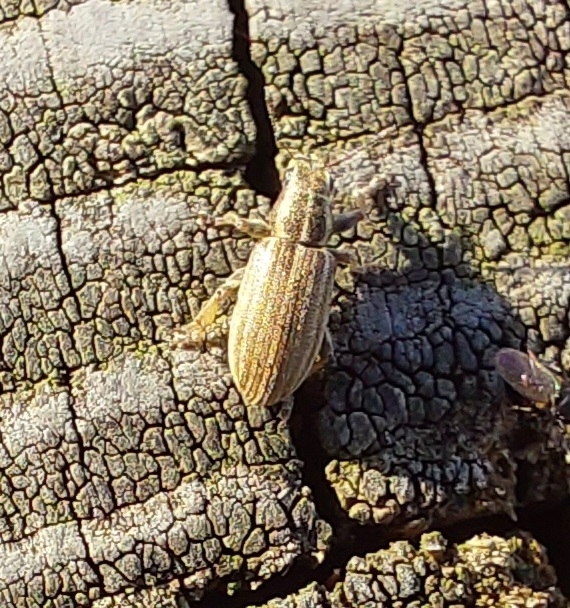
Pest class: pea_leaf_weevil